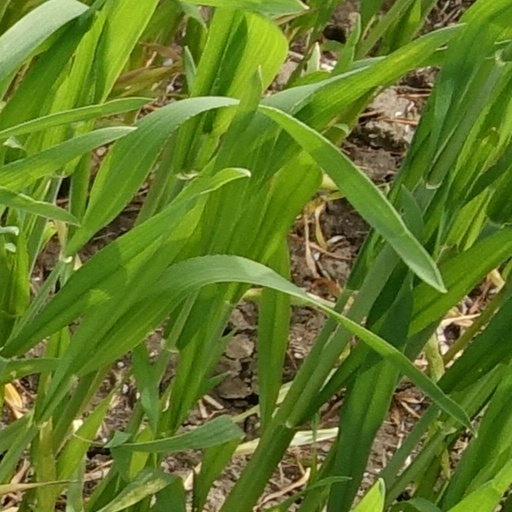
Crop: wheat